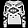
Label: Pullover